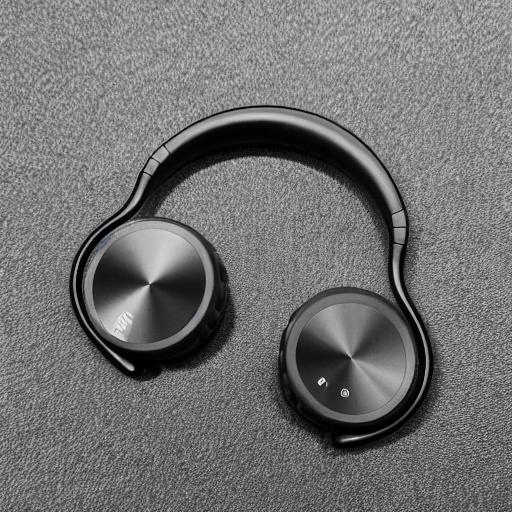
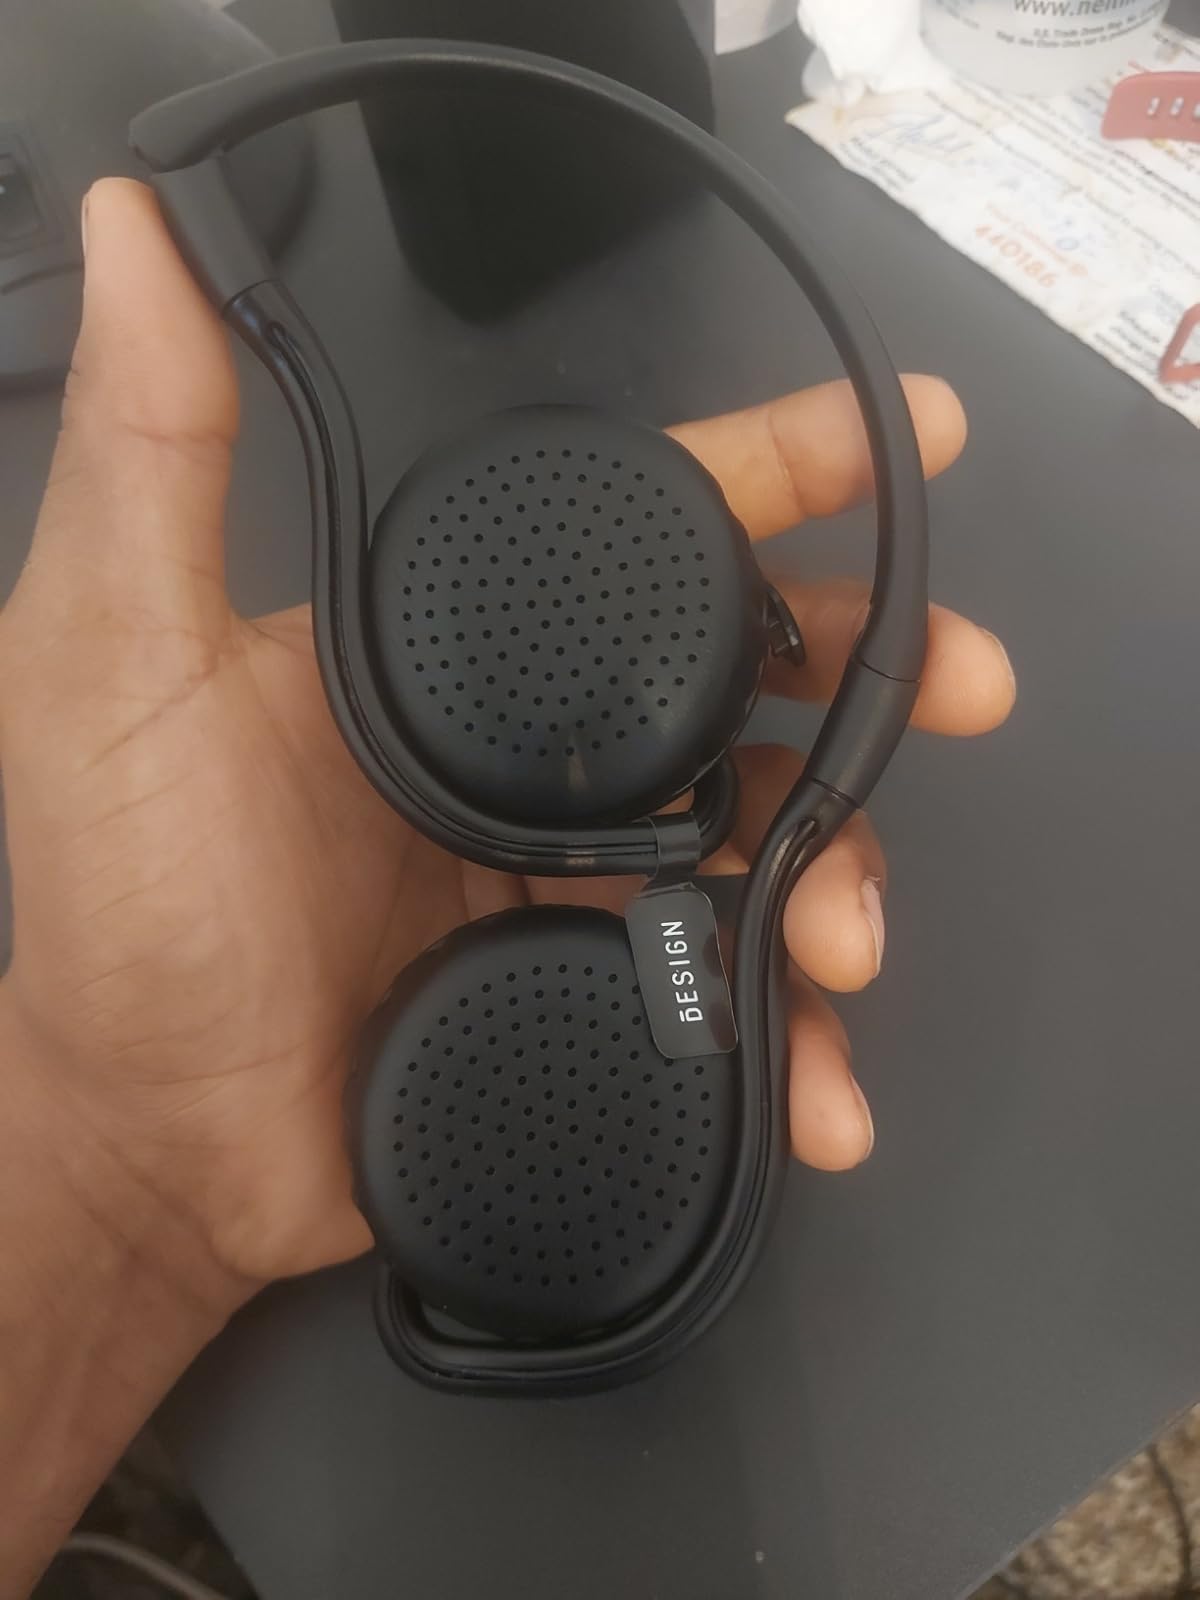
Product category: headphones
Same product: no